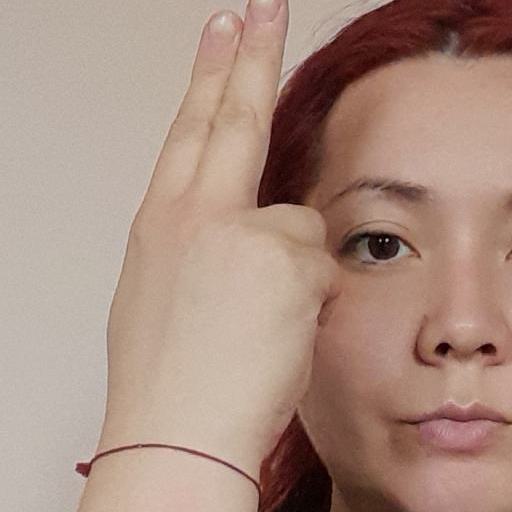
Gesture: two_up_inverted